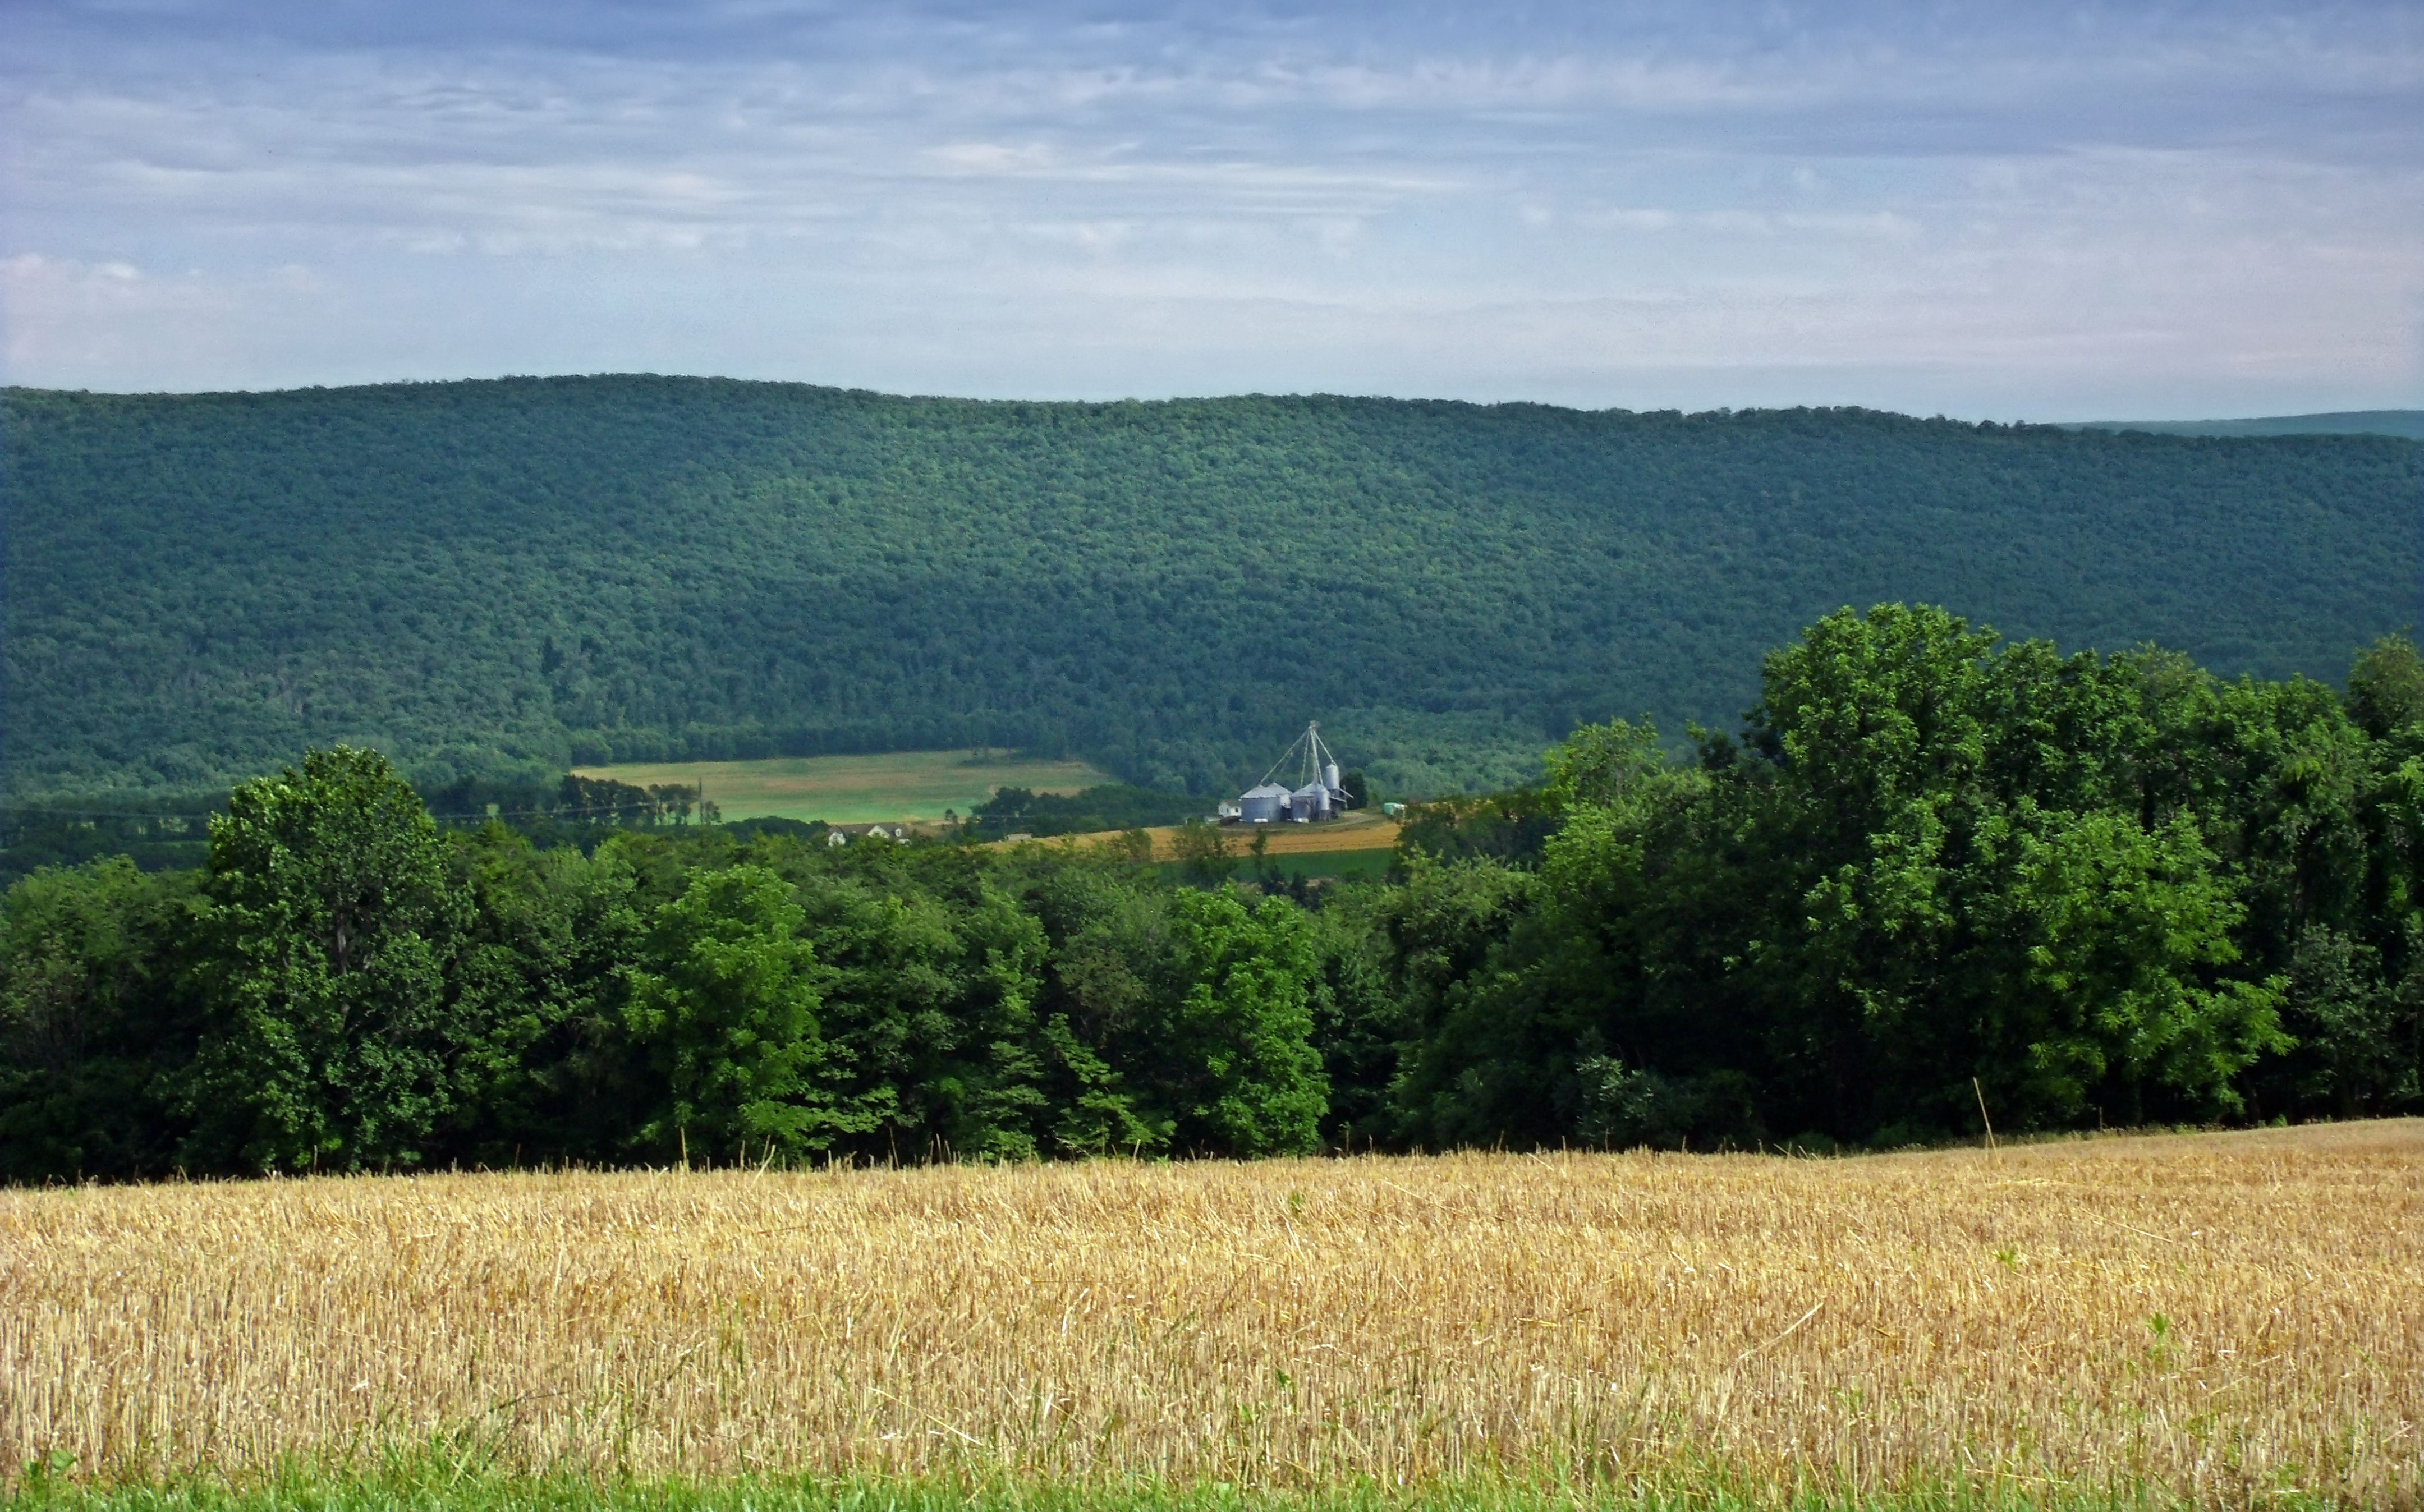
landscape, mountain, sky, field, farm, meadow, prairie, hill, valley, summer, rural, pasture, haze, agriculture, plain, creativecommons, clouds, grassland, pennsylvania, nescopeckmountain, columbiacounty, altocumulus, plantation, plateau, maintownship, habitat, ecosystem, rural area, grass family, land lot